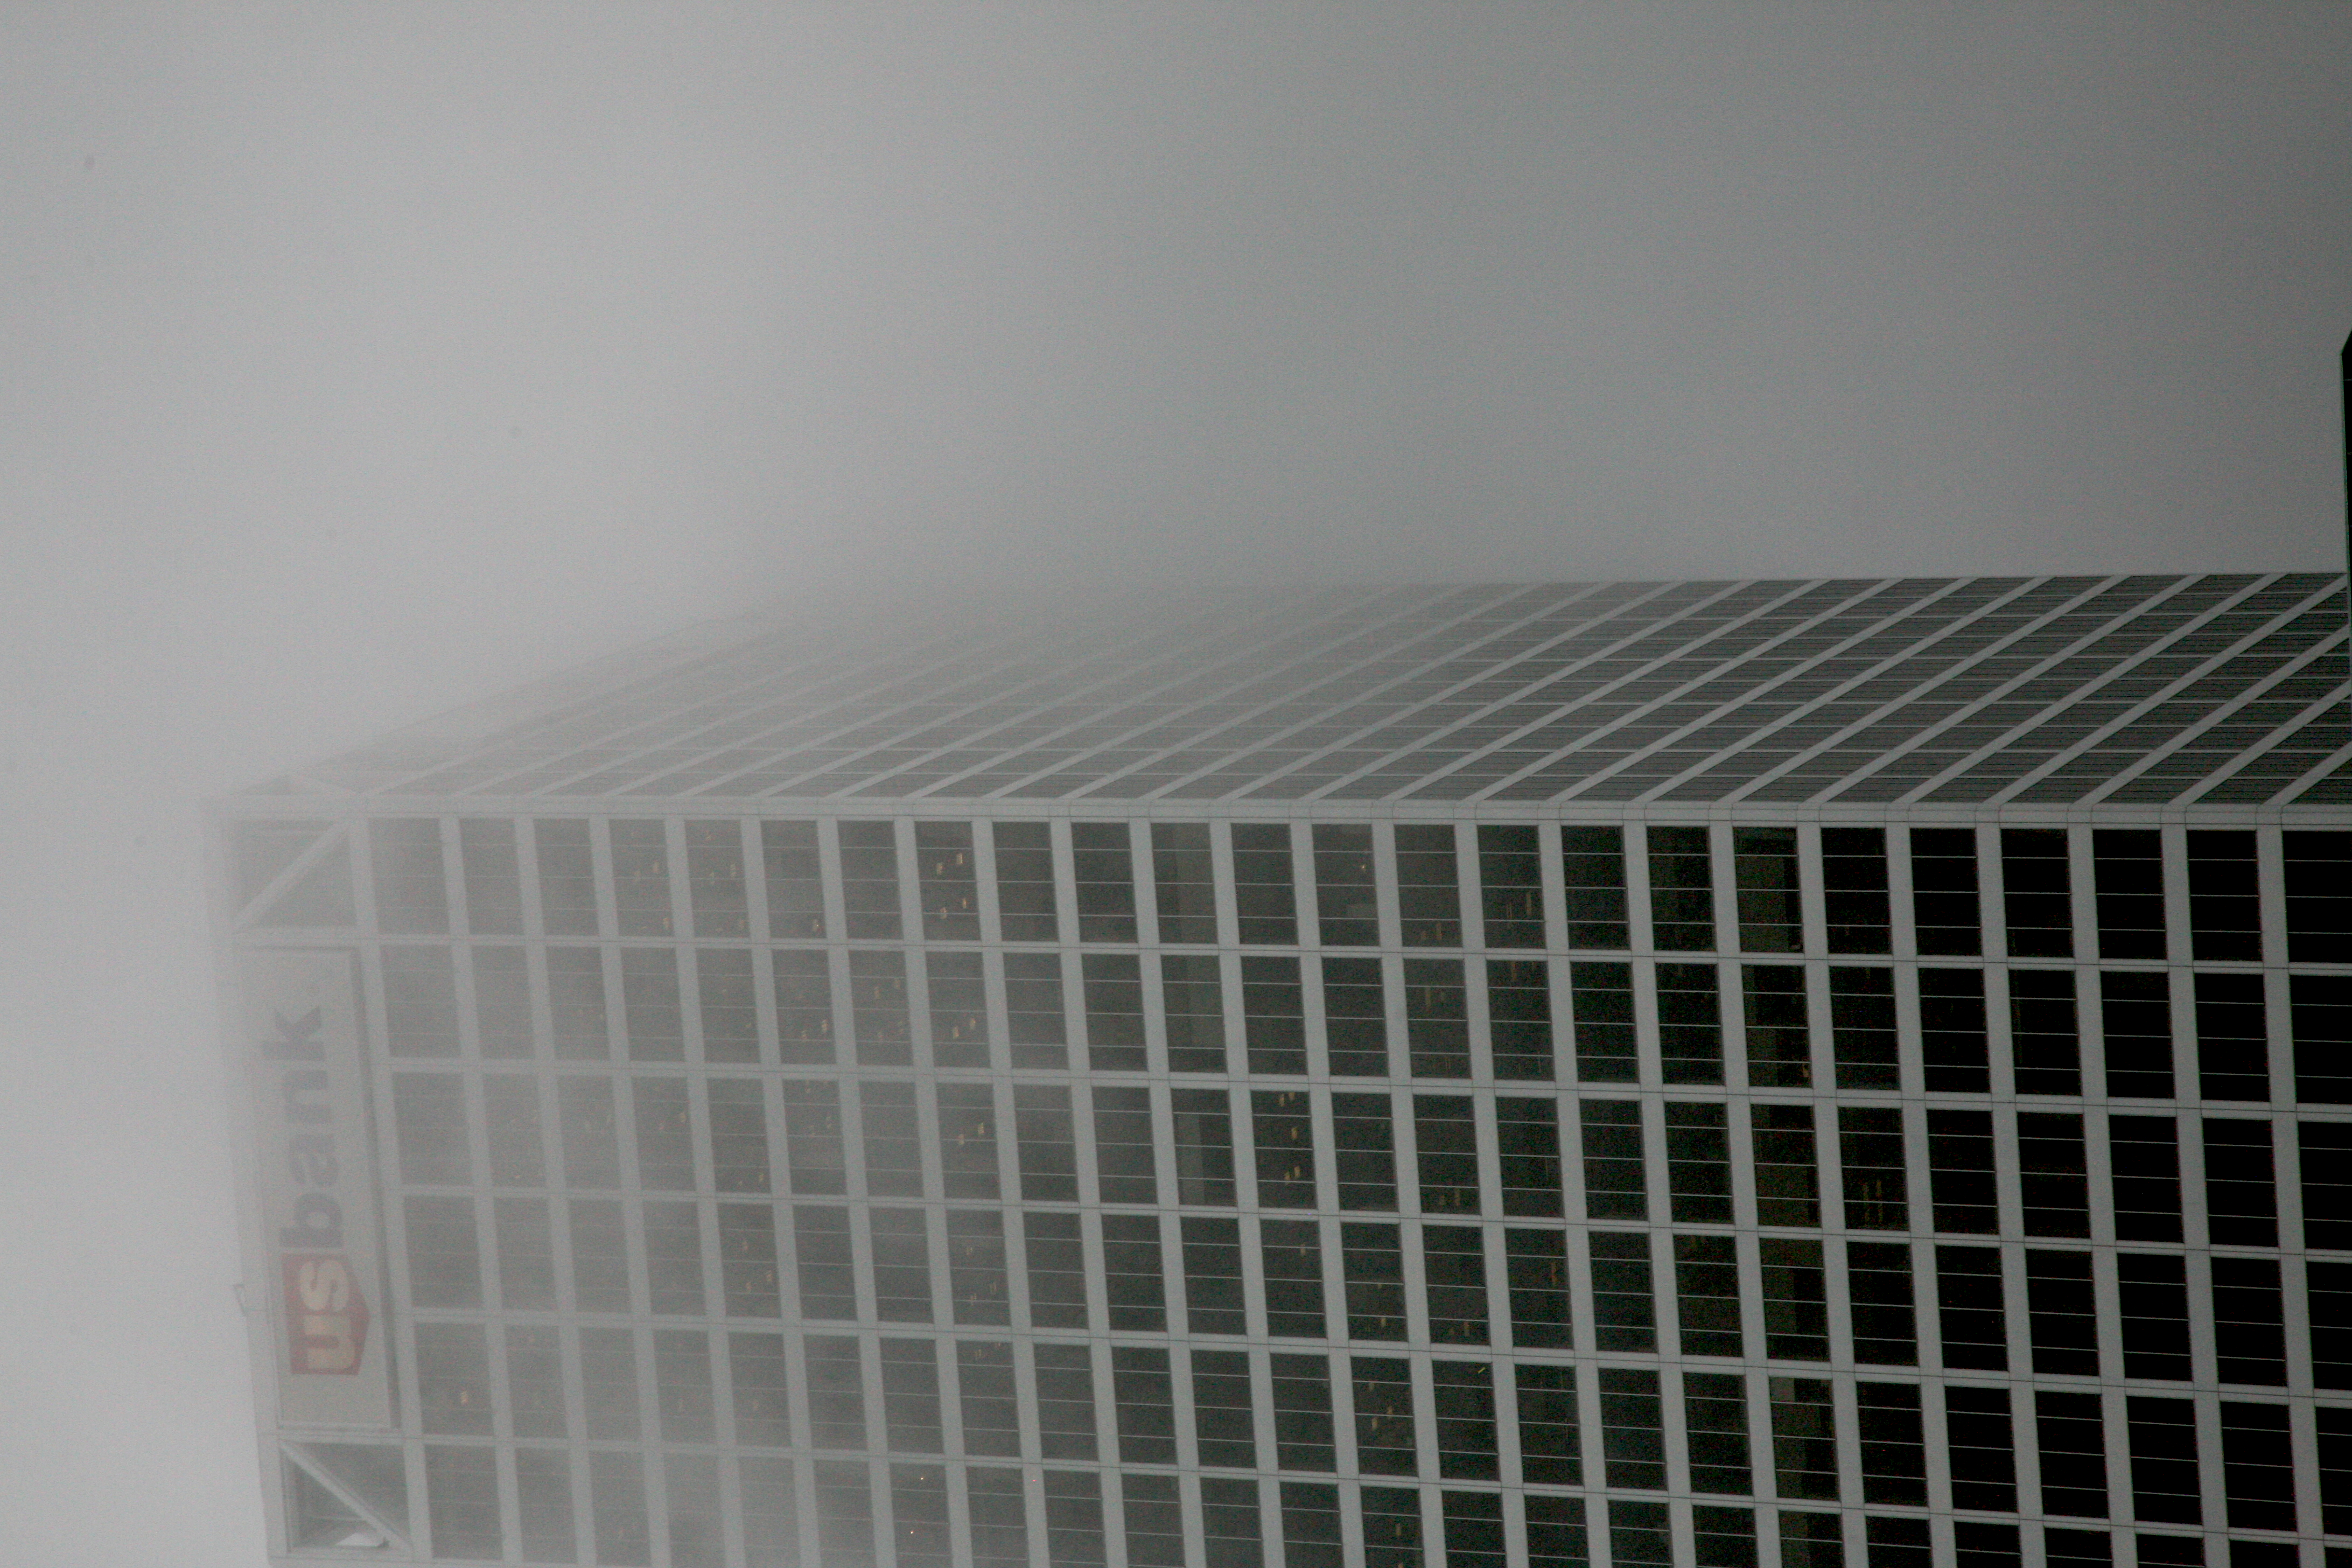
architecture, rain, skyscraper, line, facade, tower block, pluie, shape, wisconsin, milwaukee, atmospheric phenomenon, window covering